Célestin Joseph Félix

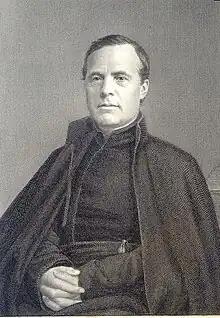
Célestin Joseph Félix.

Célestin Joseph Félix (b. at Neuville-sur-Escaut, Nord, 28 June 1810; d. at Lille, 7 July 1891) was a French Jesuit, known as a preacher.